Cathedral of Saint James and Saint Christopher

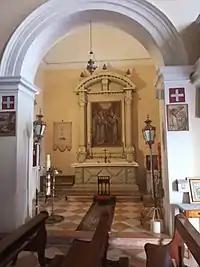
Interior

The final form of the building after the additional extensions is an aisled wooden roofed basilica with three-sided chapels on each side. They are monastic vaults connected to the main aisle with arched openings) and a polygonal sanctuary particularly created in impressive size. Before the repair, the main altar was once located deep in the Sanctuary and covered with ciborium. It was configured in parts, with architectural elements and sculptures from the Temple of the Annunciation. The total area of the Cathedral (Temple and aisles) is about 600 sq.m.